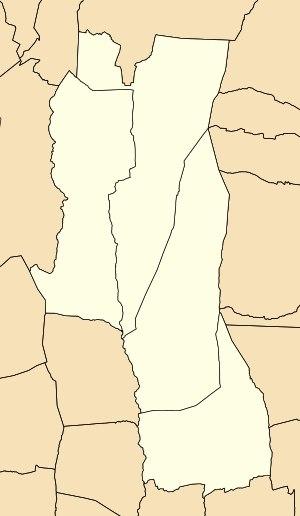
Haut Valromey est, depuis le 1ᵉʳ janvier 2016, une commune nouvelle française résultant de la fusion des communes du Grand-Abergement, d'Hotonnes, du Petit-Abergement et de Songieu, situées dans le département de l’Ain, en région Auvergne-Rhône-Alpes.